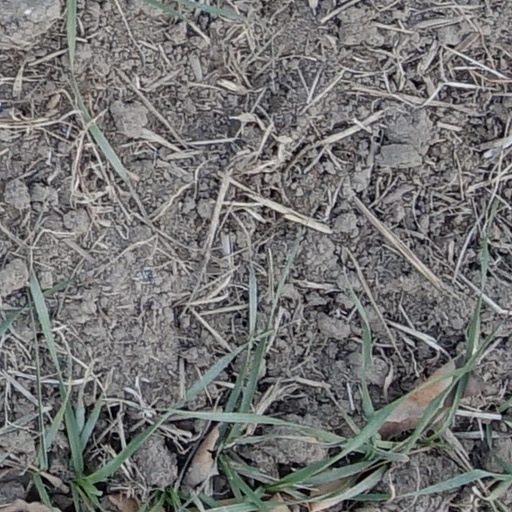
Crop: wheat